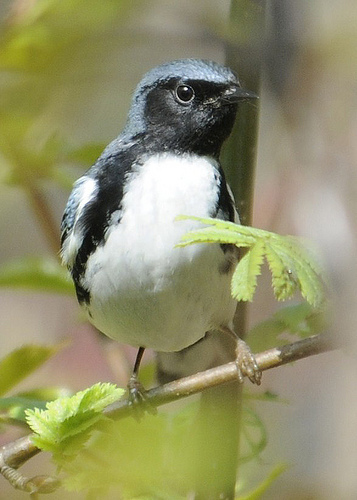
a bird with a tiny pointed beak, light blue crown, and full white breast.
a small bird with a white breast and belly, blue wings, blue crown and black eyes.
this bird is white with black on its head and has a very short beak.
this white bird has a black face and gray accents on its head and back.
this bird has a mostly white body with a black face and yellow eye ring.
this bird has a white breast and belly, blue-gray crown and nape and a black head and sides.
a small black and white bird birched on a twig with a grey crown, black throat; white breast and belly.
a white breasted black bird with blue back, neck, crown and wingbars.
white belly, bluish black rectrices, covert and bead with black sharp bill
this bird has light blue crown and a white belly.
Species: Black Throated Blue Warbler